Matthew Barton (tennis)

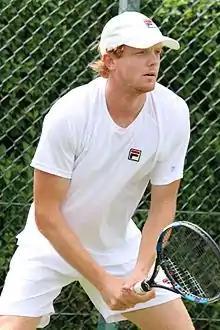
Barton at the 2016 Wimbledon Championships

Matthew Barton (born 16 December 1991) is an Australian professional tennis player. He made his Grand Slam singles debut at the 2016 Wimbledon Championships reaching the second round.